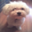
Label: dog